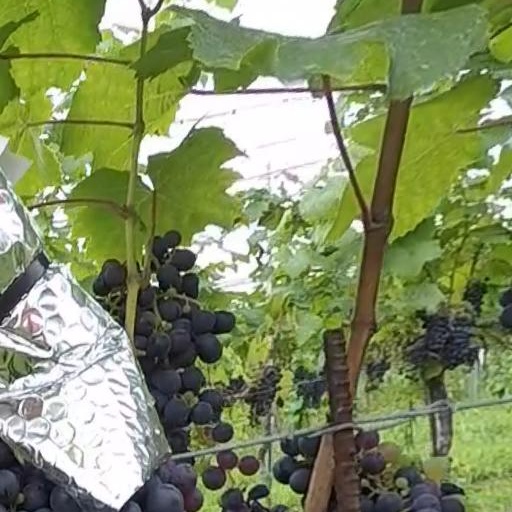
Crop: grape